Technology policy

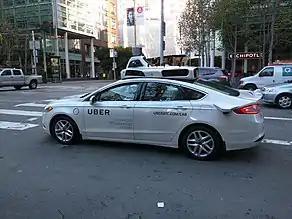

In this test, the self-driving vehicle was monitored by an Uber employee who they deemed a "watchdog". It was later revealed that the reasoning for the accident had been due to an issue with the programming of the vehicle's AI; the company failed to create code capable of detecting jaywalkers. Rather than classifying the jaywalking pedestrian as a human, the code defined the woman as "other" which the code did not have a protocol to perform under; it wasn't until 1.2 seconds before impact that the code detected a bicycle and alerted the vehicle to brake that the car began to slow down which was too late to avoid the accident.